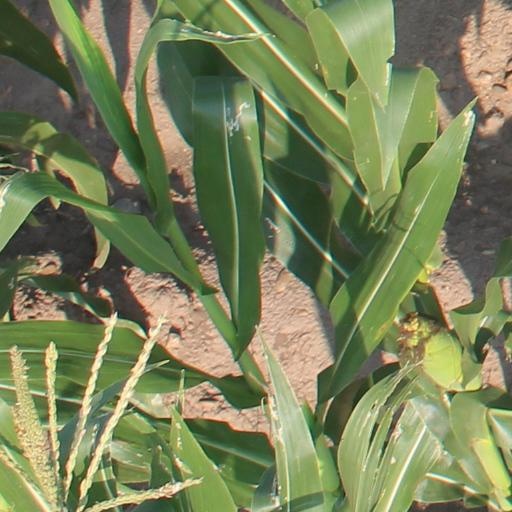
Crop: maize; corn